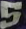
Number: 5